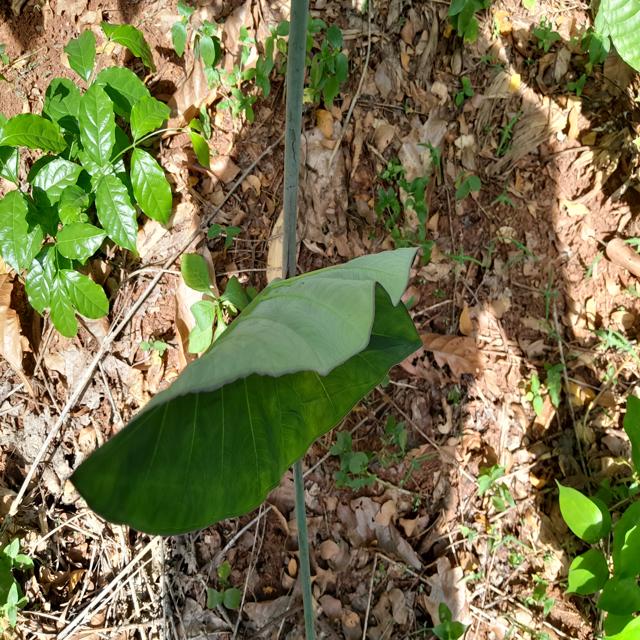
Label: Healthy